Refractive index

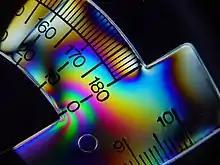
Birefringent materials can give rise to colors when placed between crossed polarizers. This is the basis for photoelasticity.

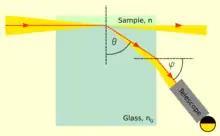
The principle of many refractometers

In some materials, the refractive index depends on the polarization and propagation direction of the light. This is called birefringence or optical anisotropy.